Cecilie French

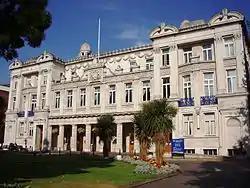
The Queens' Building at Queen Mary College, where French worked for much of her career.

Despite being given many teaching duties, Cecilie started her research in magnetochemistry with James Spencer. As well as Bedford College being evacuated, Queen Mary's College (QMC) was also evacuated to Cambridge which began French's involvement with QMC. After the bombings in London have died down the evacuees returned to Bedford and QMC to London in 1944. At this point she was offered a position as lecturer in Inorganic and Physical Chemistry at QMC.